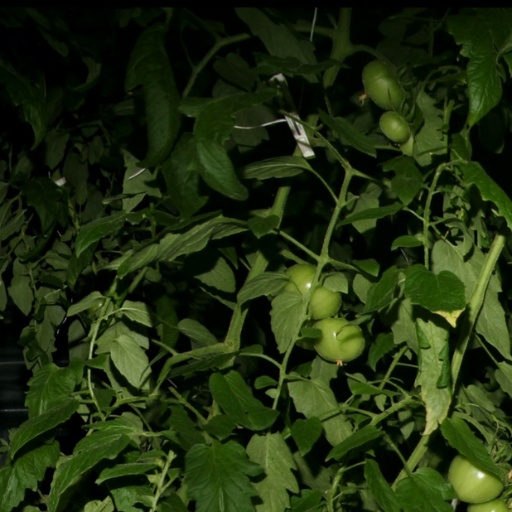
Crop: tomato